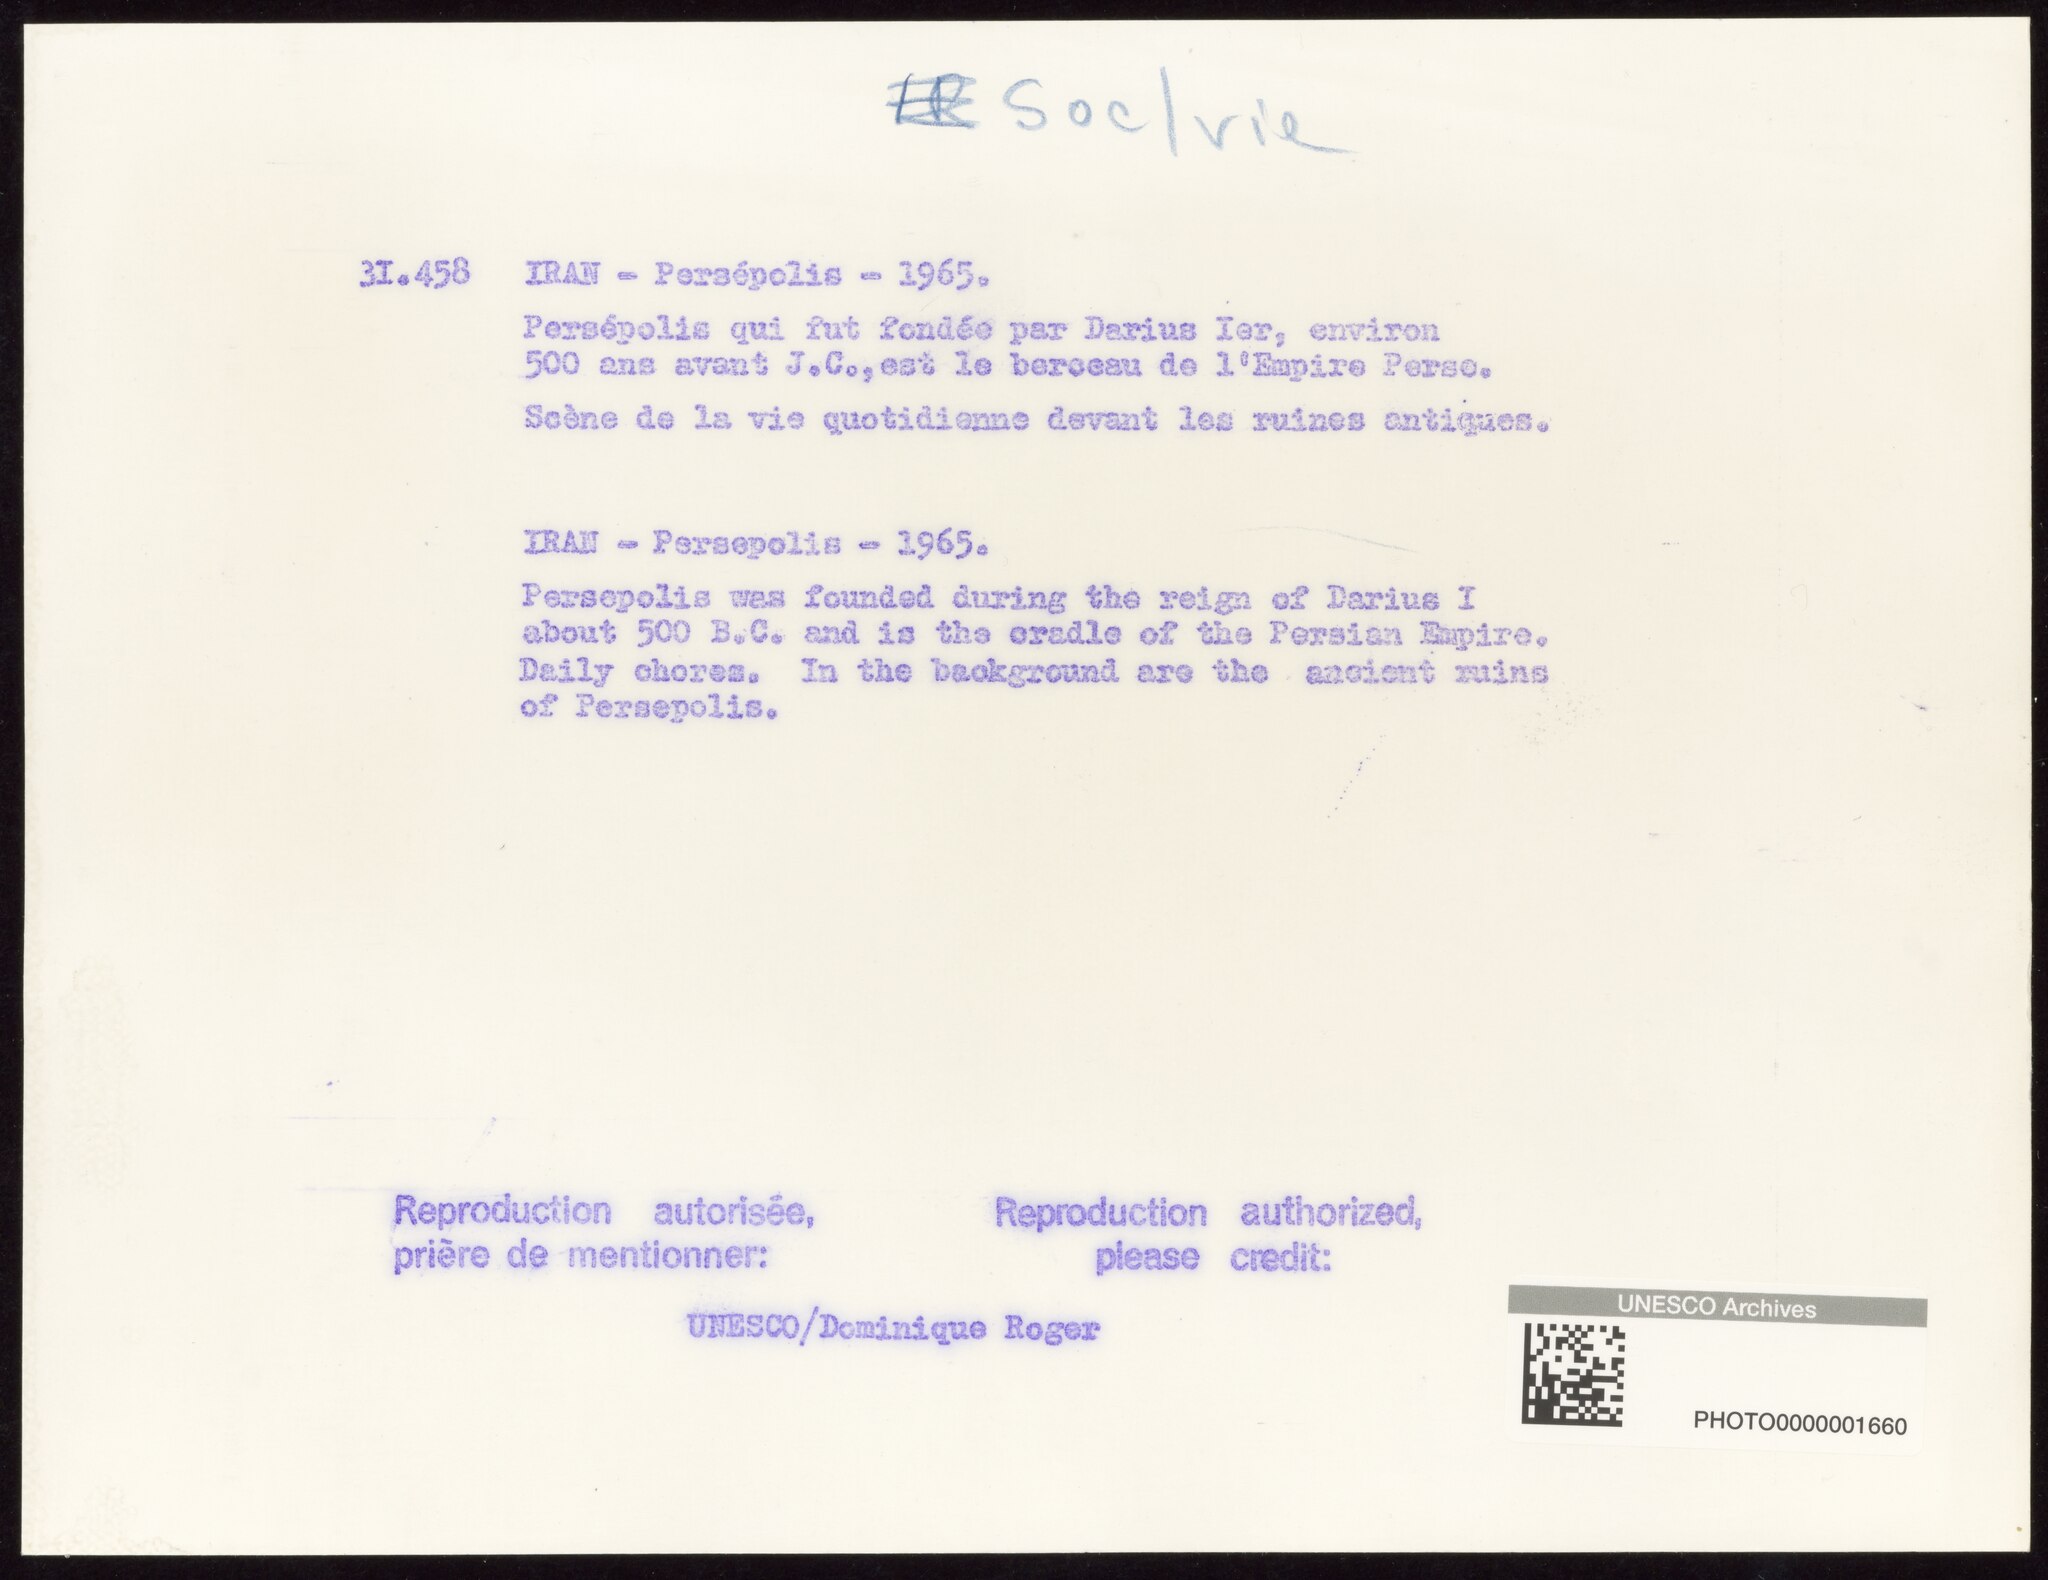
Title: Women, Persepolis - UNESCO - PHOTO0000001660 0000
Description: On a river, a woman in a crouching position and washing dishes. In the backgroung, the ancient ruins of Persepolis
Date: 1965
Categories: CC-BY-SA-3.0-IGO, Uploaded with pattypan, Content made available through Wikimedia Sverige partnerships, 1965 photographs, Images from the archive of UNESCO, Persepolis in the 1960s, People in Persepolis, 1965 black and white photographs, Photographs by Dominique Roger, Media files produced by UNESCO: 2020-11 (reverse)